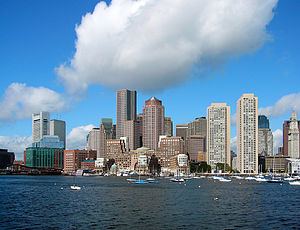
Massachusetts / Geografi / Klima
Boston er delstatens hovedstad og største by
Massachusetts er en delstat i USA. Statens hovedstad og største by er Boston. Massachusetts havde i 2006 6,4 millioner indbyggere.